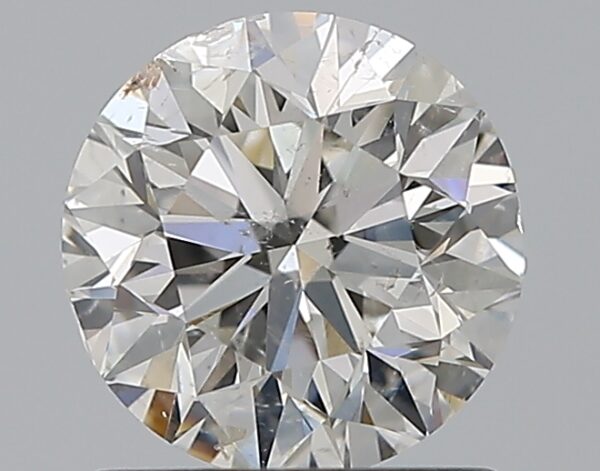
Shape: round
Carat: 1
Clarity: SI2
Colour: I
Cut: VG
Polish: VG
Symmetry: VG
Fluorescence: N
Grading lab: GIA
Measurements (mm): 6.2 x 6.28 x 4.04